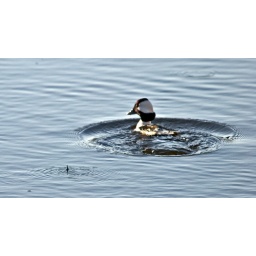
Not a clear focus, but I just love the &amp;quot;crater&amp;quot; around the bird as he surfaces